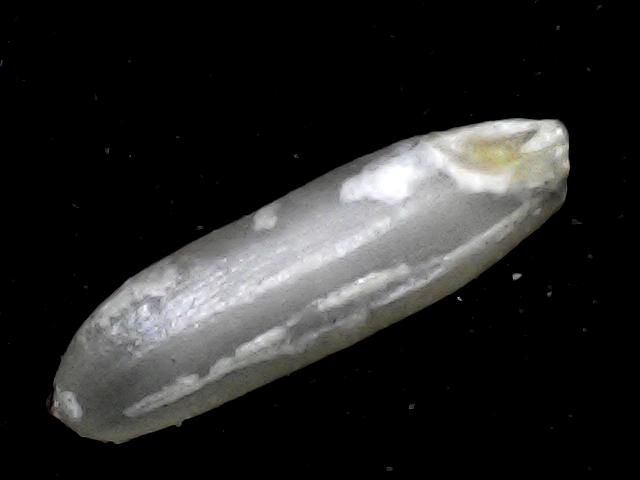
Rice variety: BD87